Phases of Operation Car Wash

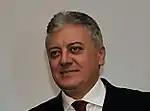
Aldemir Bendine, arrested in Phase 42

On 10 November, the Federal Police launched, with the preventive detention of and the operator Rodrigo Tacla Duran. Adir had already been arrested in a previous phase of Car Wash. In total, 18 court orders were carried out, including 16 search and seizure warrants and two preventive detention warrants in cities in the states of Paraná, São Paulo, and Ceará. According to the Public Prosecutor's Office (MPF), the investigations brought to light evidence that the operators used sophisticated money-laundering mechanisms, involving bank accounts in the name of offshore companies outside of Brazil, the use of front companies, and the execution of phony contracts. Companies involved in the scheme used the front companies to generate resources for bribery payments, such as UTC Engenharia and Mendes Júnior, to the financial operator.